Air fern

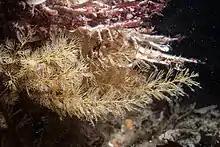
Colony of "Sertularia argentea" used in an aquarium

The fernlike branches of "S. argentea" are composed of many small, chitinous chambers where individual animals once lived. When the colony was alive, a polyp with numerous tentacles occupied each of the chambers, called hydrotheca.